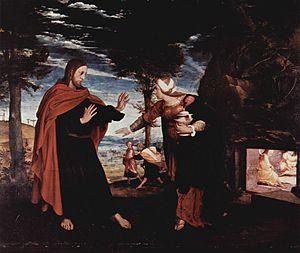
Noli me tangere est la traduction latine par saint Jérôme de l'adresse Μή μου ἅπτου dans l'Évangile selon Jean. L’adresse est faite par Jésus ressuscité à Marie-Madeleine.